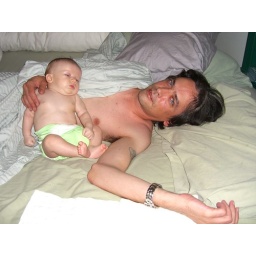
the boys in bed 4